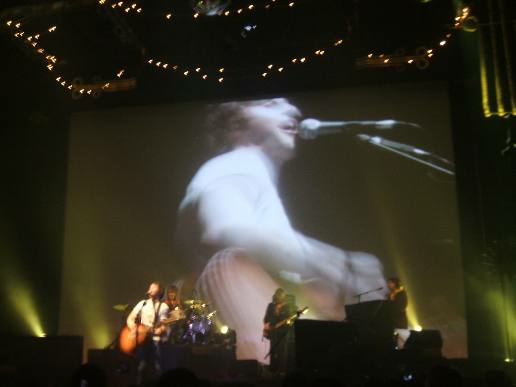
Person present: Yes